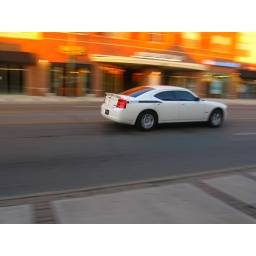
Bored Panning on brown street in front of Panera bread